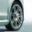
Label: automobile